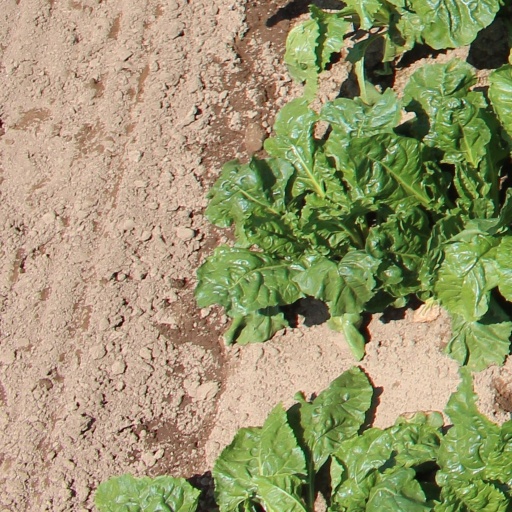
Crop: sugar beet